Describe the emotion expressed in this image:  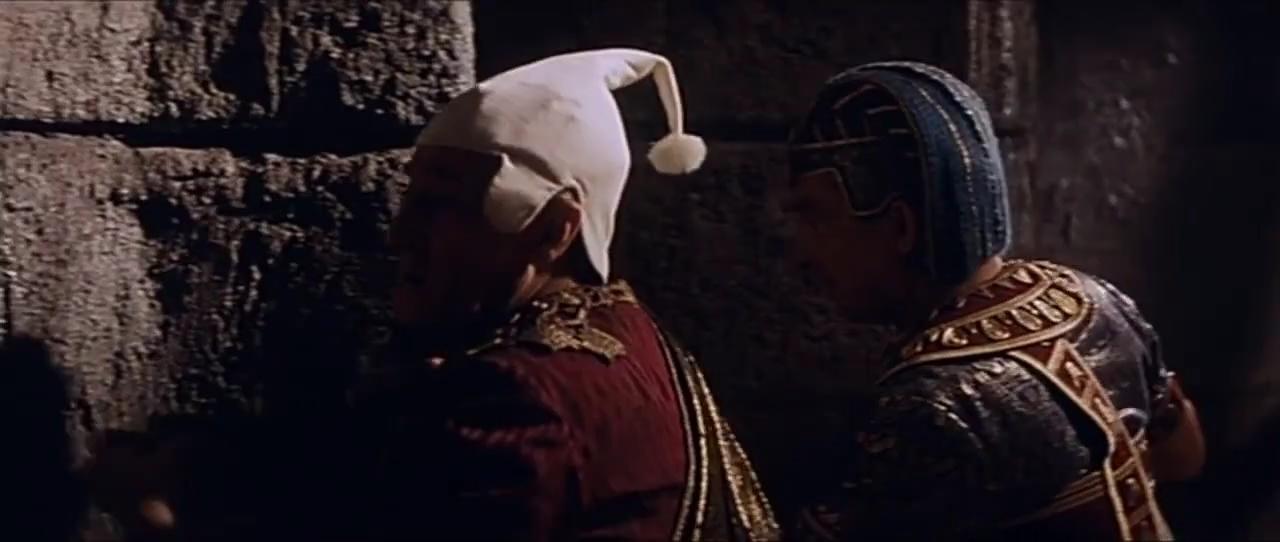
This person displays Suffering, valence and arousal with low intensity.